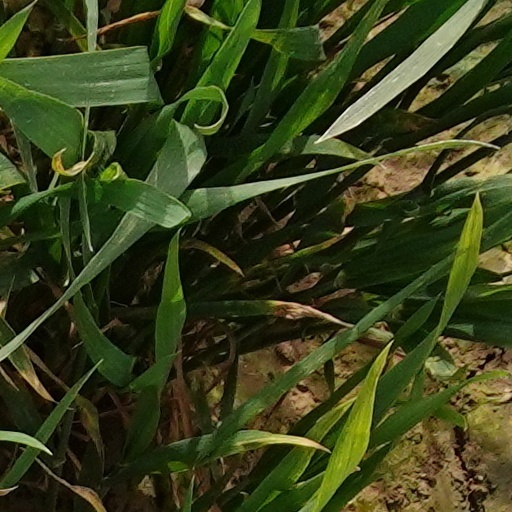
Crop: wheat